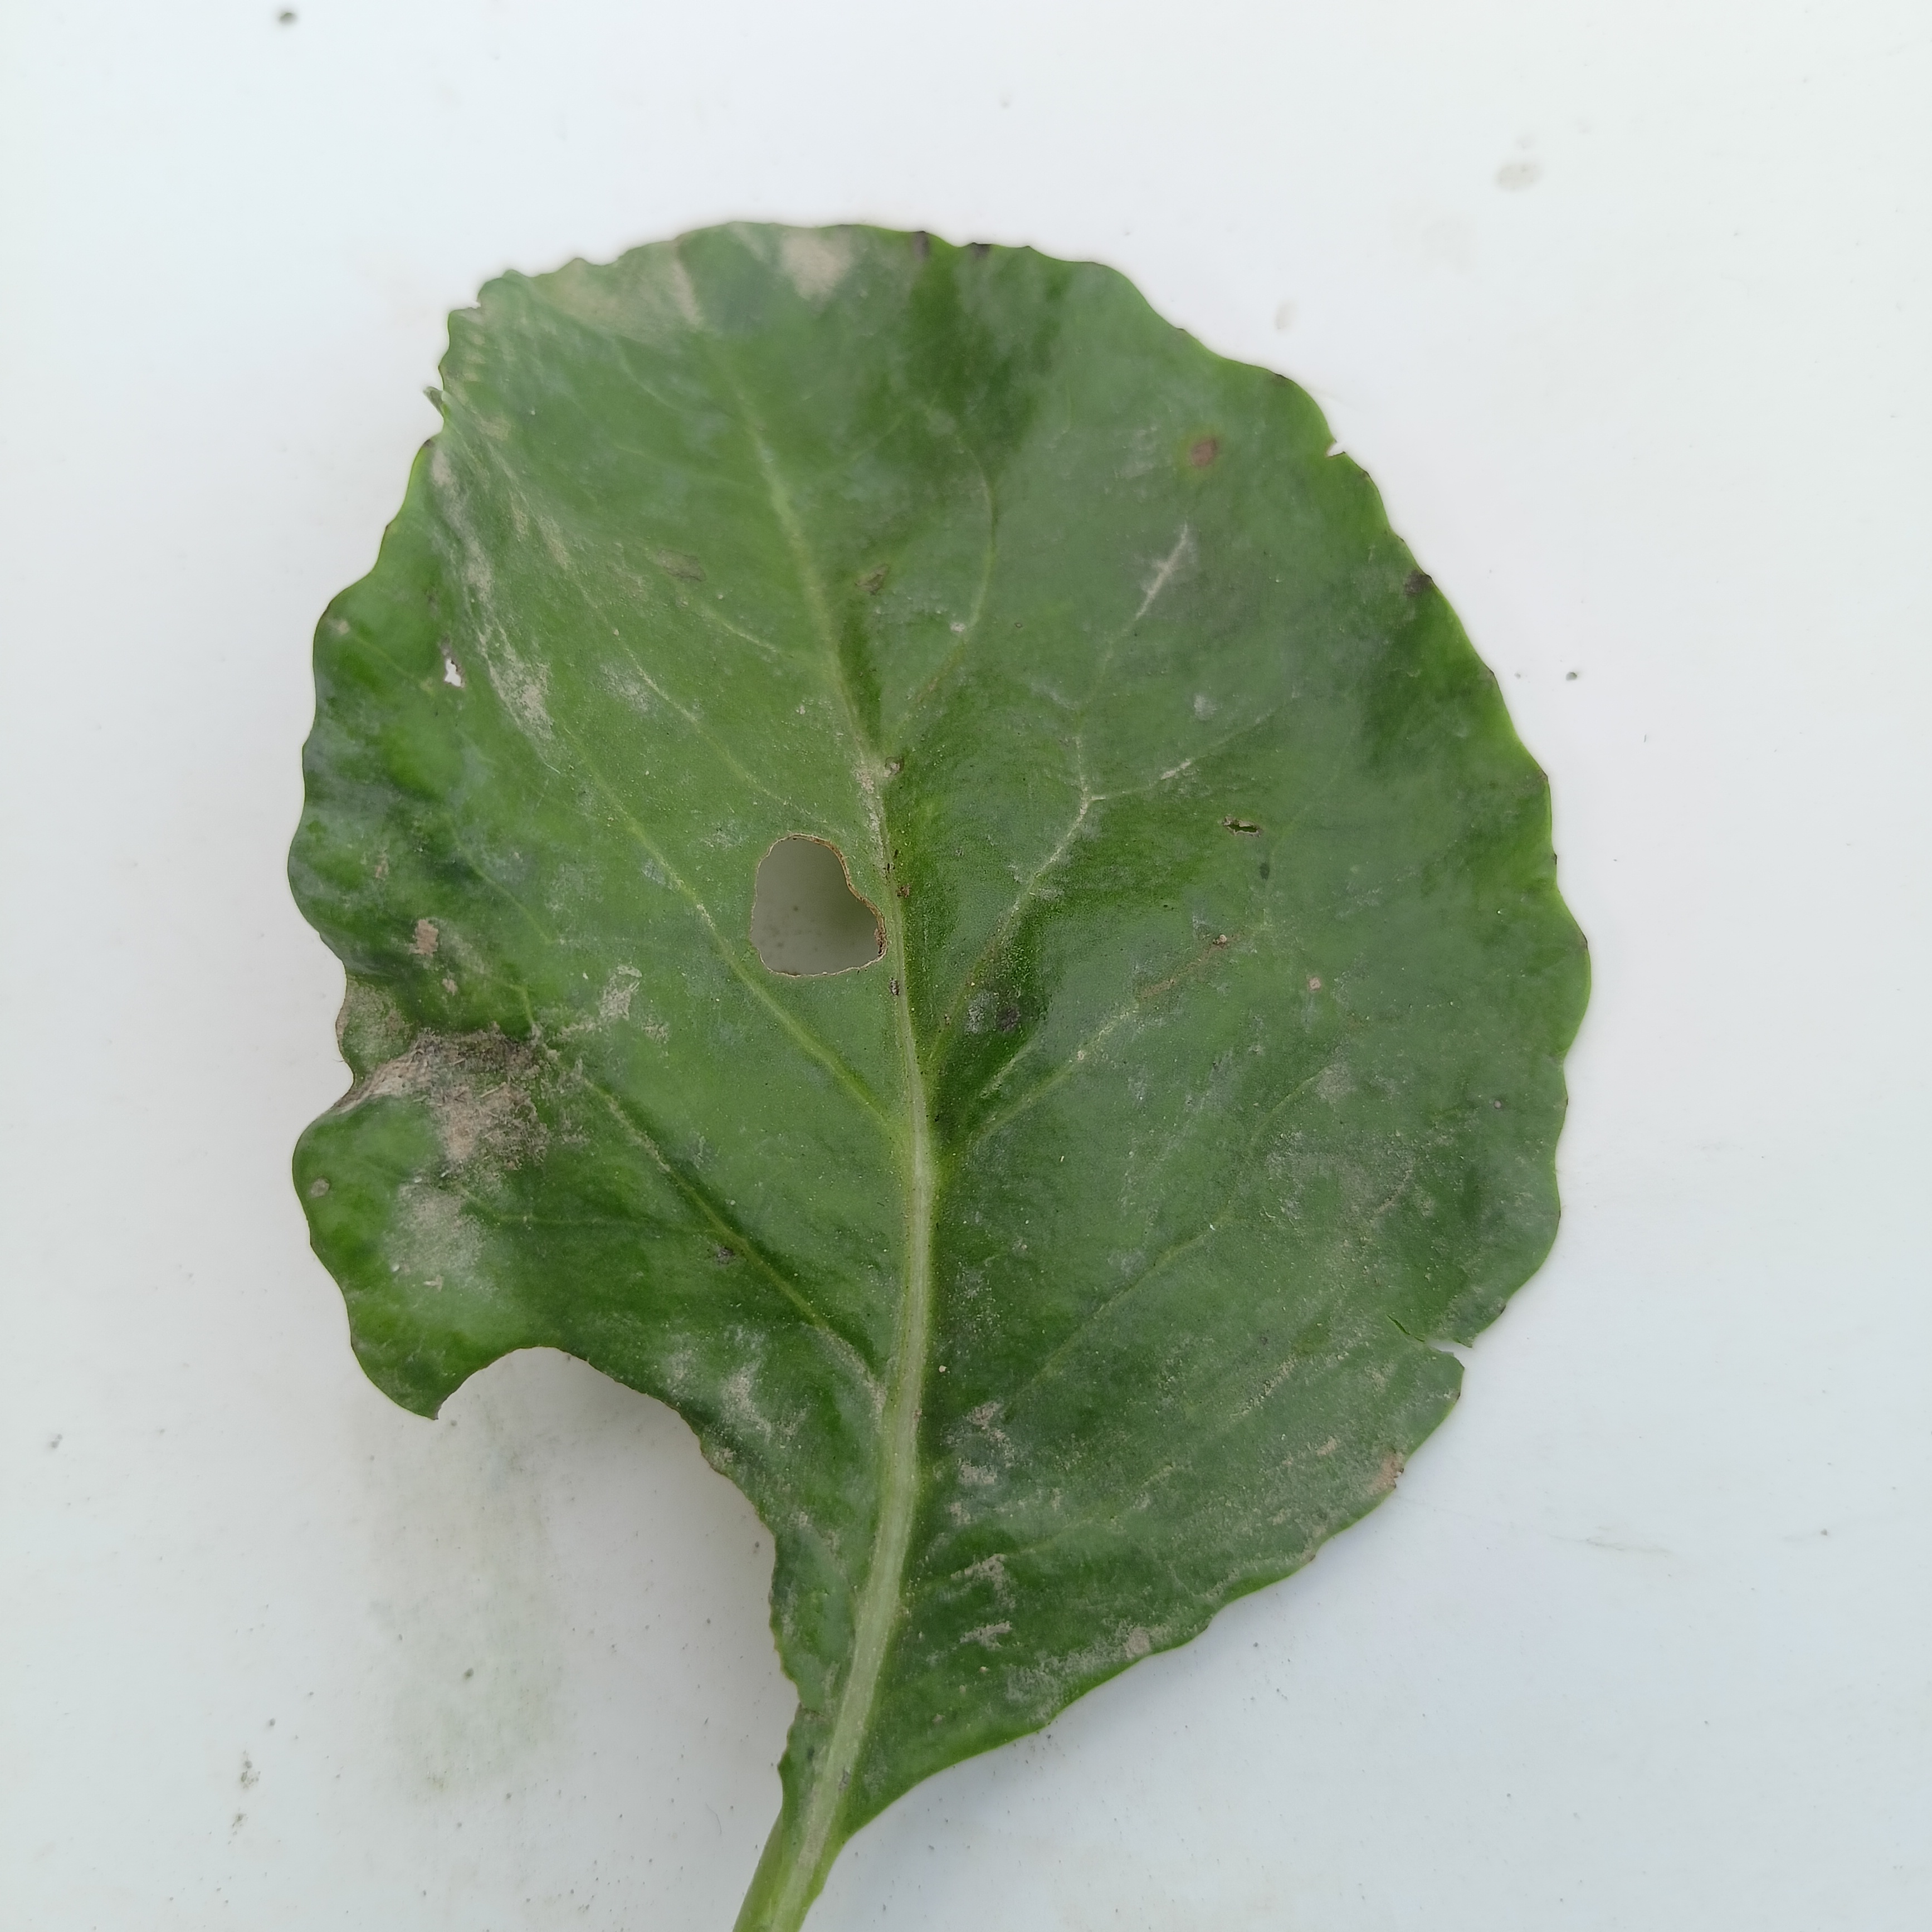
Label: Insect Hole